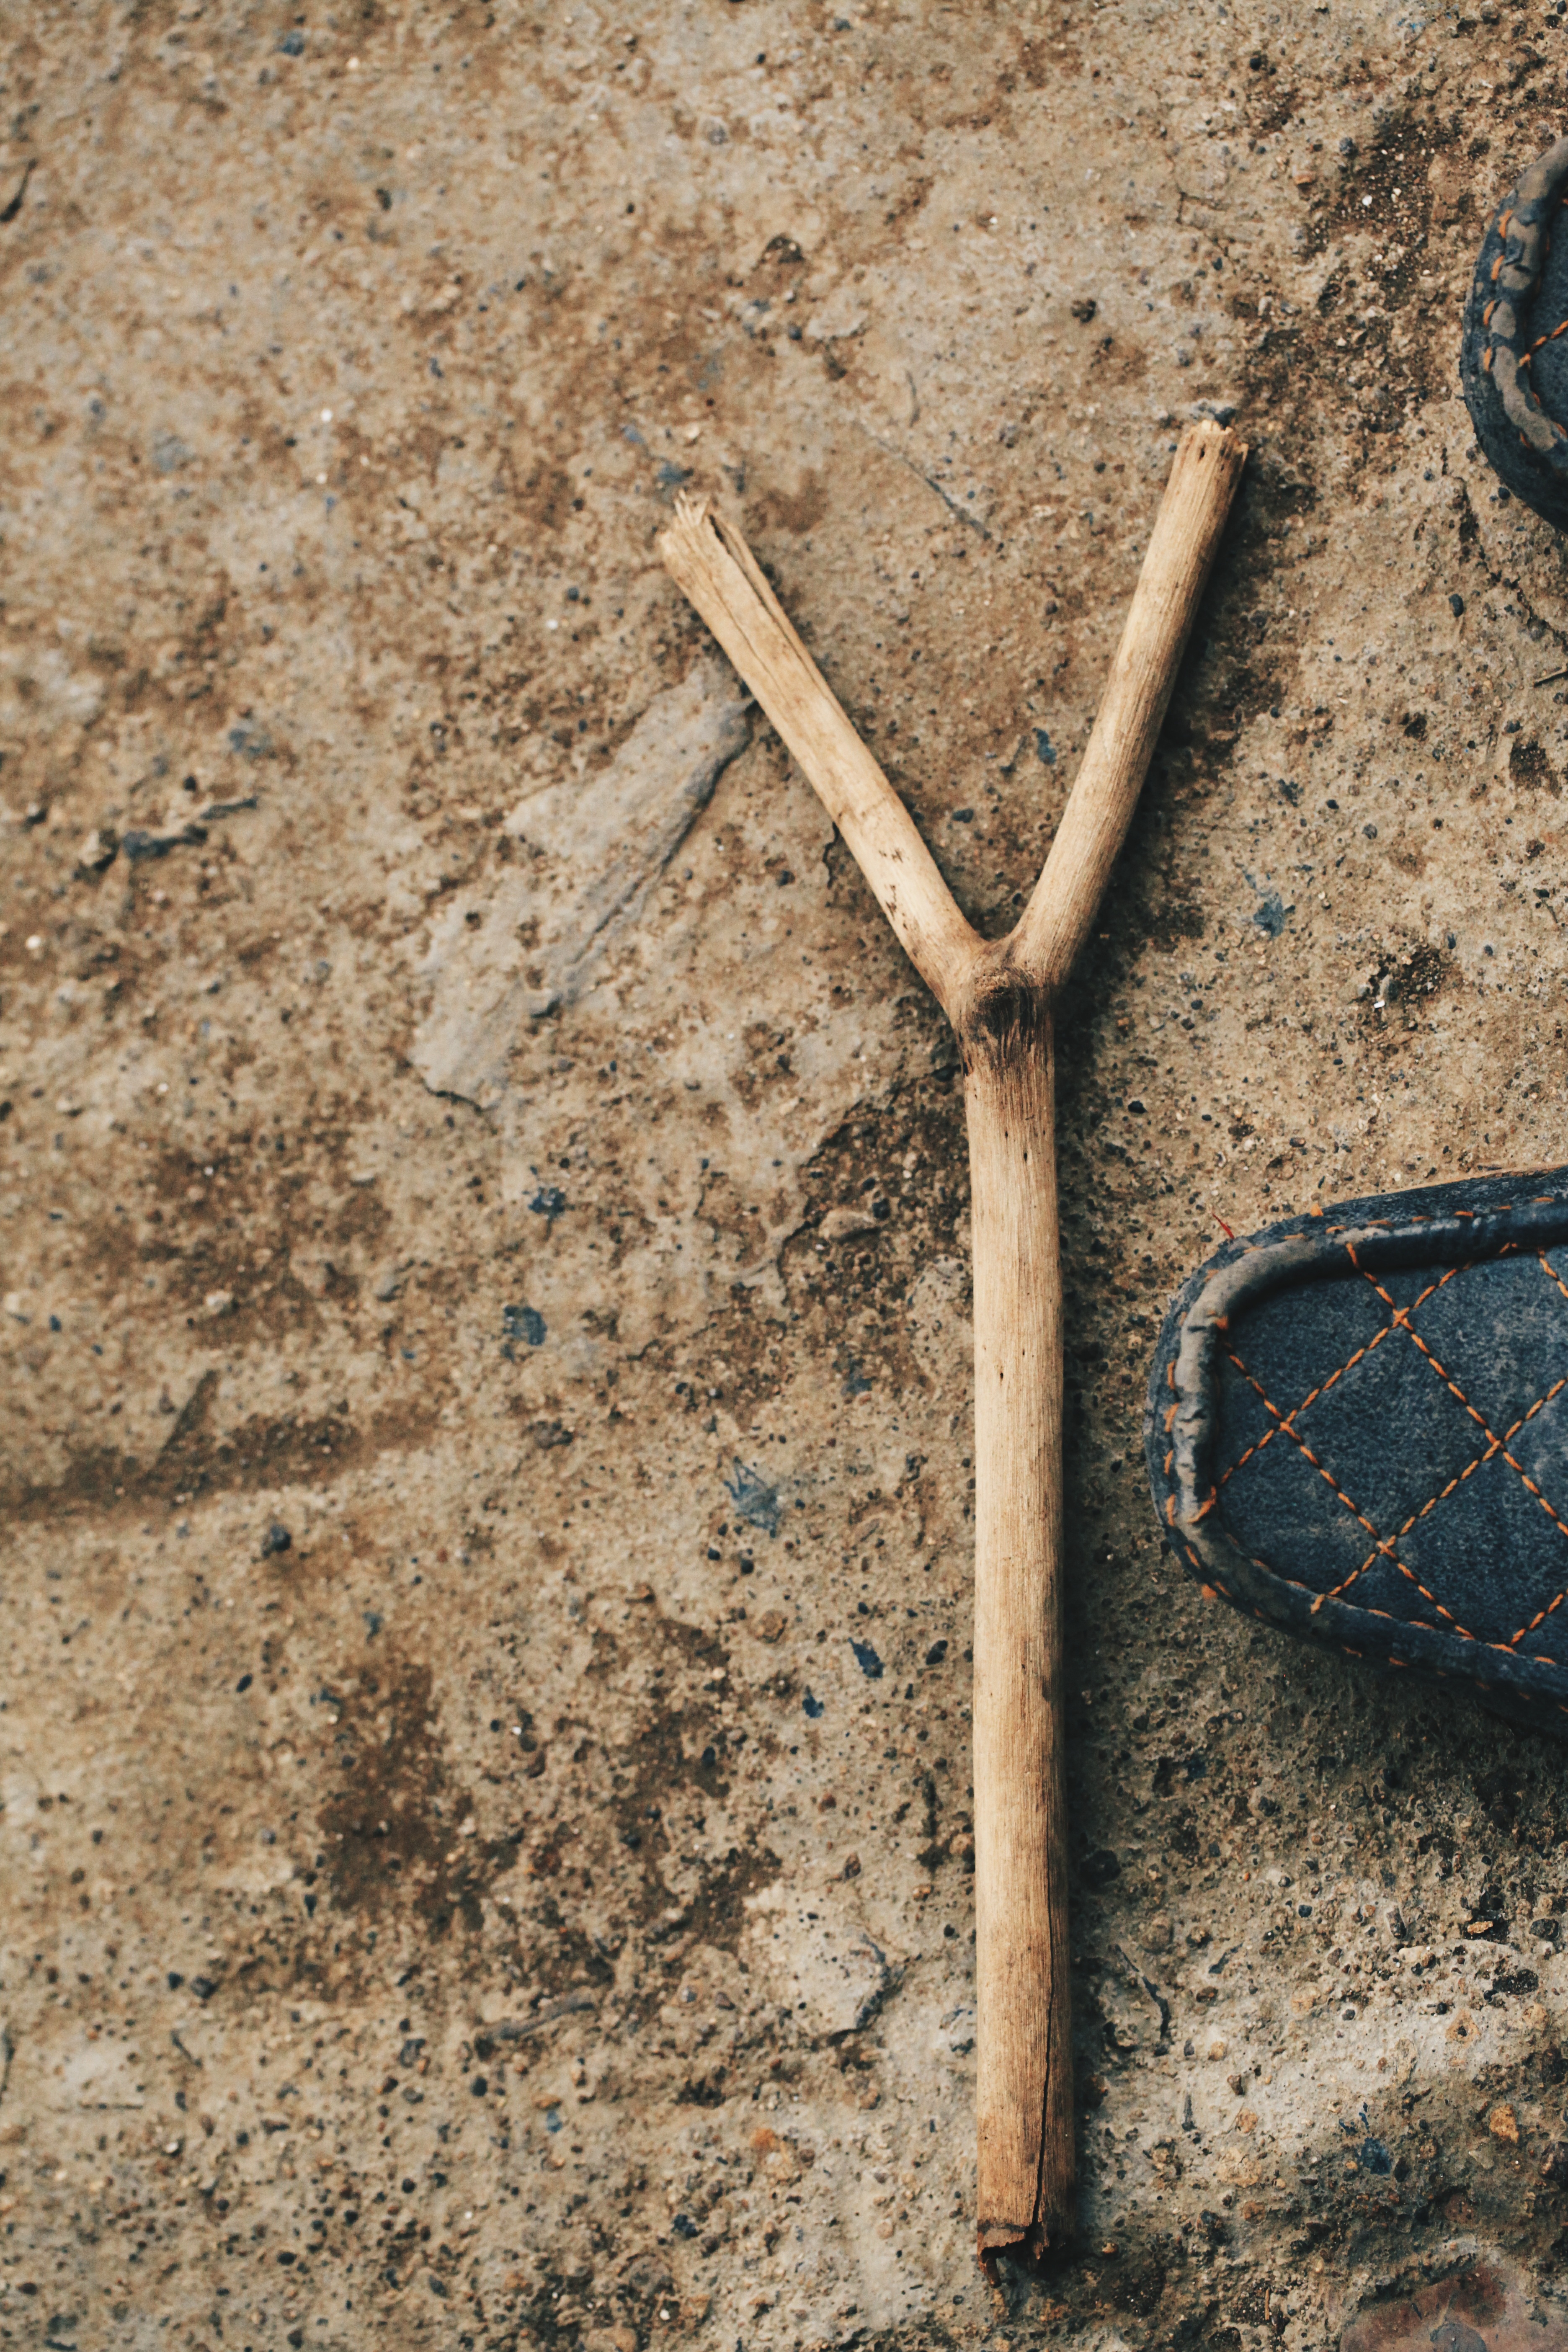
wood, vintage, wall, sign, geometric, symbol, letter, alphabet, artistic, soil, material, font, text, y, shape, abc, stick, lettering, ancient history